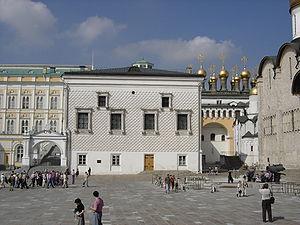
L’architecture de la Renaissance, née en Italie, a gagné progressivement tous les autres pays d'Europe entre le début du XVᵉ siècle et le début du XVIIᵉ siècle. Elle procède d'une recherche consciente et de l'assimilation d'éléments historiquement authentiques de la pensée et de la culture matérielle des Grecs et des Romains. En effet, l'époque antique apparaît aux érudits italiens de cette période comme l’apogée de tous les arts. Pourtant, ils ne cherchent pas à simplement l’imiter, mais à s’en inspirer pour l’égaler, voire la surpasser. Ce retour à l’Antiquité est appelé « hellénisme ».